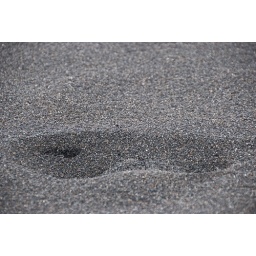
Fine thin volcanic sand by a frozen lake in Iceland.